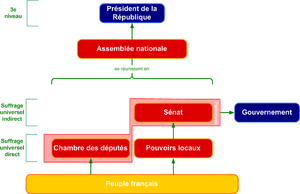
Schéma réalisé par mes soins représentant les différents échelons des pouvoirs dans la Troisième République, en prenant soin de mentionner leur relation au corps électoral.
Les lois constitutionnelles de 1875 sont les trois lois de nature constitutionnelle votées en France par l'Assemblée nationale entre février et juillet 1875 qui instaurent définitivement la Troisième République.
L’Assemblée nationale désigne, sous la Troisième République française, la réunion de la Chambre des députés et du Sénat en une seule assemblée. Elle se réunit pour élire le président de la République — à la majorité absolue de ses membres — et voter les révisions constitutionnelles.